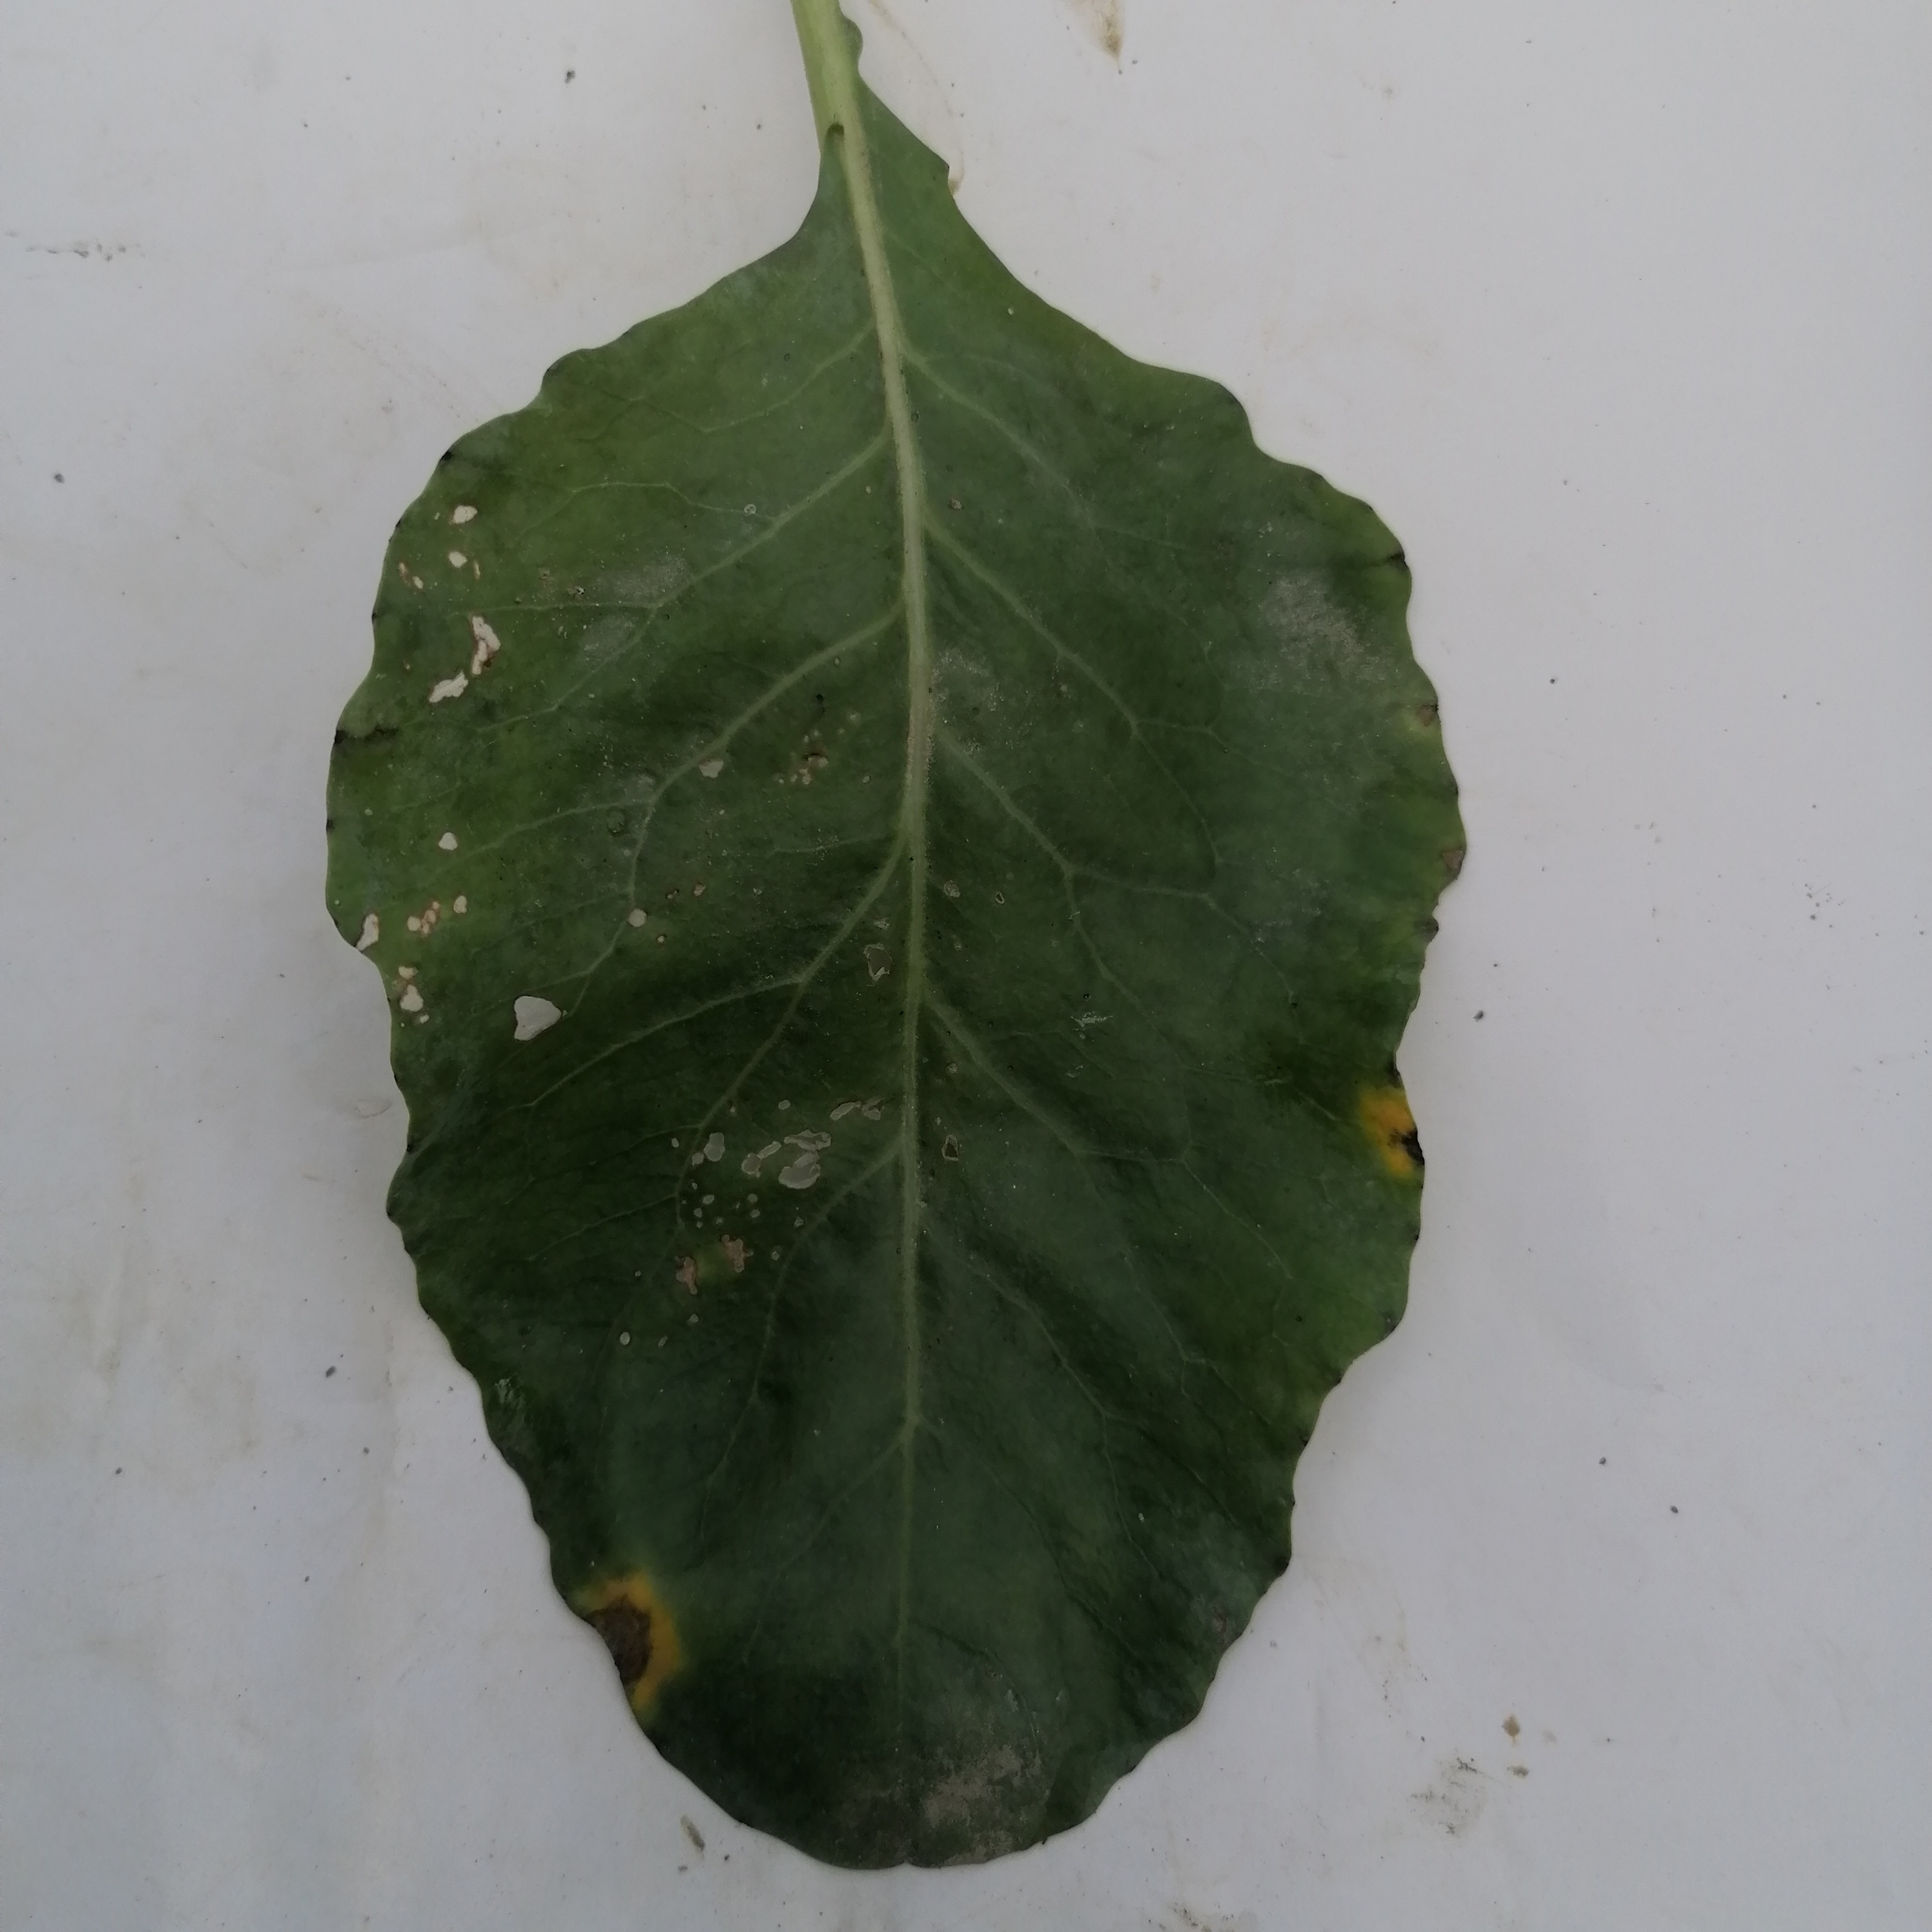
Label: Insect Hole